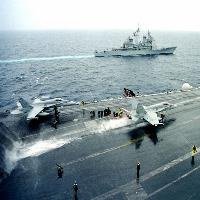
Weather: cloudy or overcast